History of the Doge's Palace in Venice

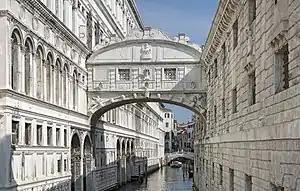
The facade on the Rio di Palazzo

There are several elements that support the thesis that the construction of the new hall began immediately after the conclusion of the previous works: first, the pressing need to find a new site for the Great Council; second, the accuracy of the historical sources used by Sansovino, very often written by contemporaries of the works dealt with and thus able to record the data with extreme meticulousness; and, finally, the presence of a document found by the abbot and historian Giuseppe Cadorin, in which it is stated that in 1340, the year identified by many as that of the construction of the hall, the hall had already been erected as had the wing that housed it and thus needed not so much to be built, housing various administrative bodies. The new hall was erected over the pre-existing Hall of the Lords of the Night, which it traced in width; moreover, a number of columns were built in the said hall to support the floor of the room above, according to the advice of some expert masters. Work then began in 1309, consisting of the demolition and reconstruction from the foundations of the southern side facing the sea, a wing where the Great Council had already previously met, later temporarily relocated to the Hall of the Senate or Pregadi. The decree of December 28, 1340, which ordered the construction on the second floor of the said area of the new hall dedicated to the Great Council, bears witness to the fact that at that time the second floor was already being used for other offices. The reconstruction work was strongly promoted by Doge Giovanni Soranzo, who was also able to carry out other works that promoted the urban development of the Serenissima, which was also accompanied in parallel by the building of numerous private residences. The fact that the realization of such works was carried out under the aforementioned doge is evidenced by the presence of an official document, concerning the financing of public works, from which it can be deduced that in 1323 the construction of the wing had reached the second floor and that the newly built halls were being covered in some areas and the ceilings were being repaired in others.